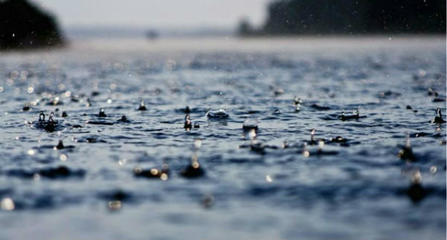
Weather: rain or strom